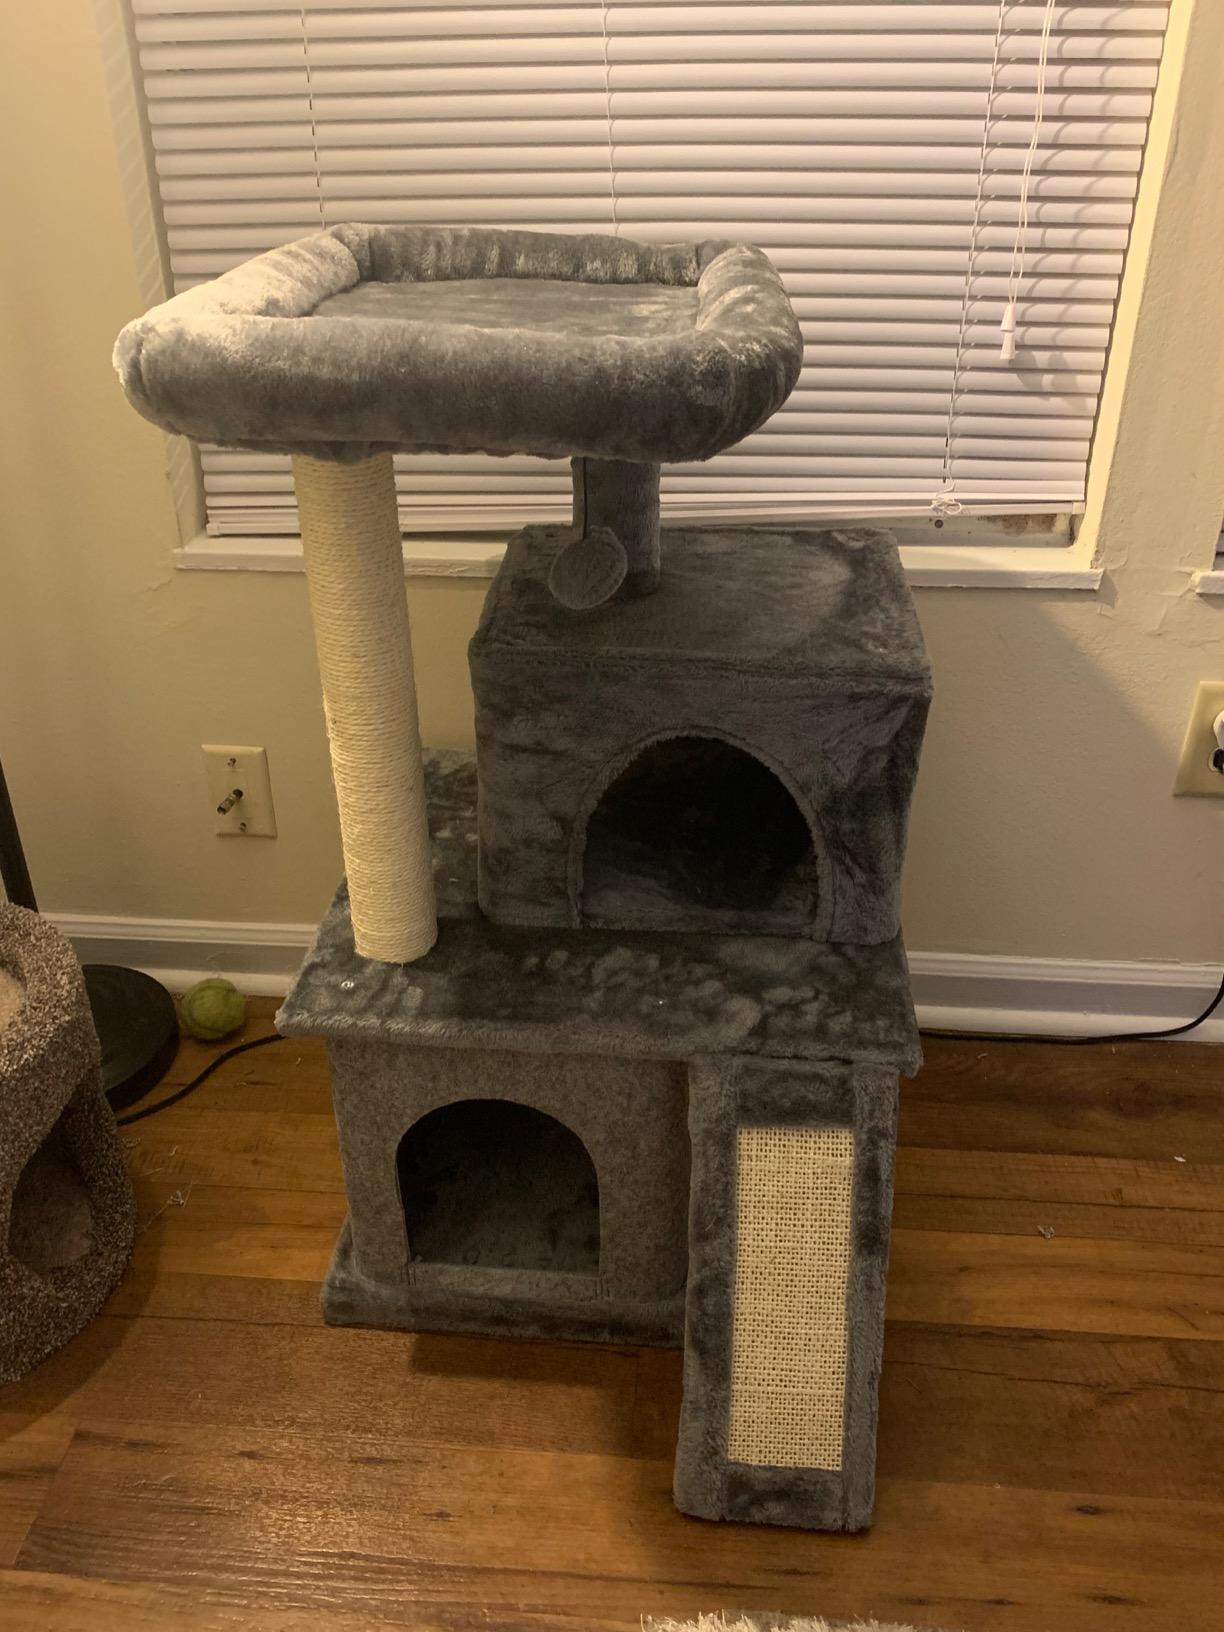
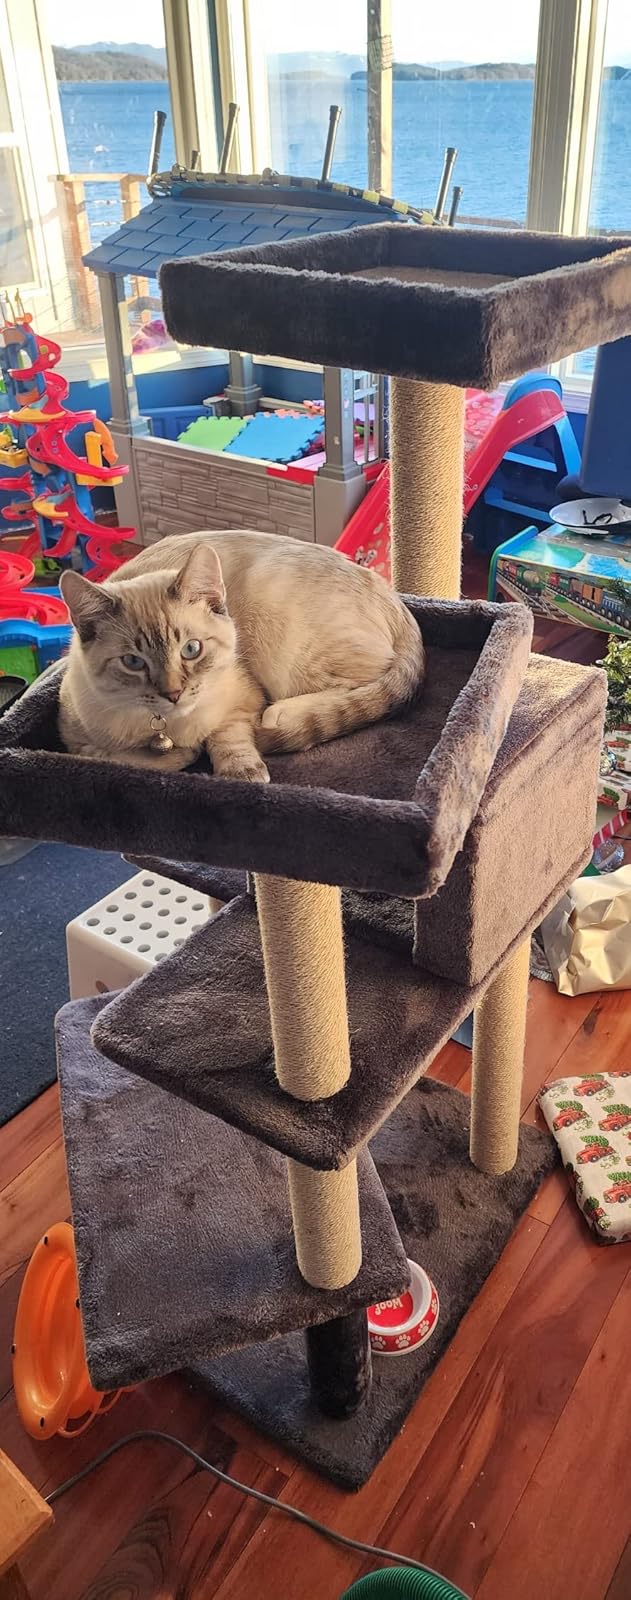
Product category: items_cat tree
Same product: no